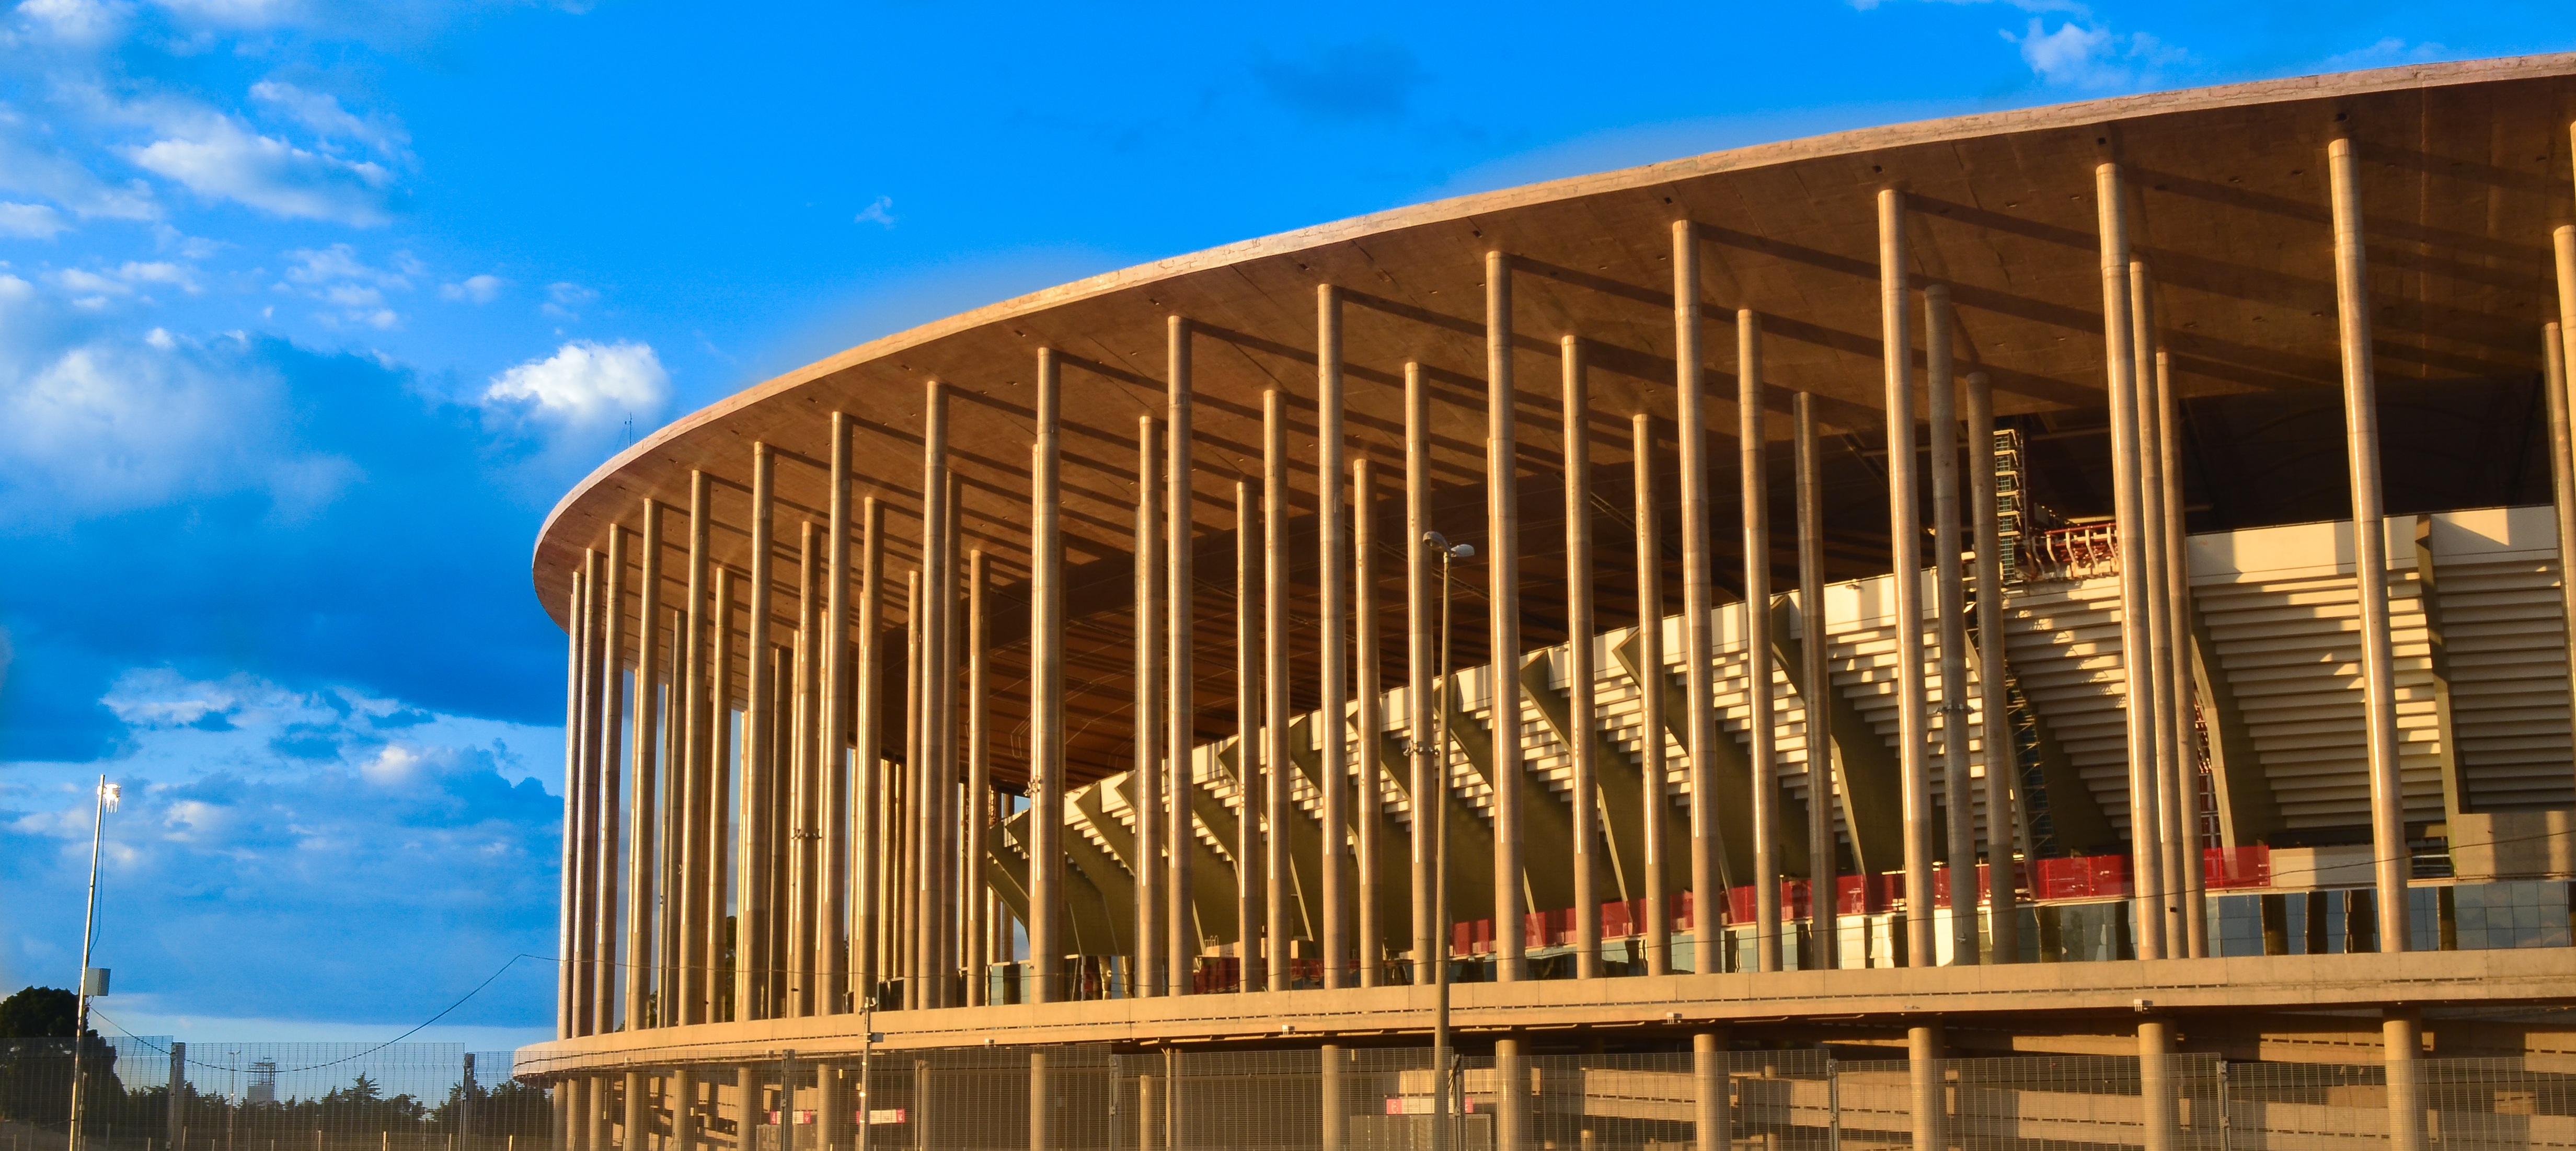
architecture, structure, landmark, facade, football, stadium, arena, convention center, brasilia, national stadium, sport venue, sport arena